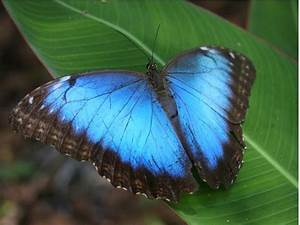
Label: farfalla